Internet culture

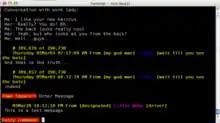
A screenshot of a bulletin board system

The origins of social media predate the Internet proper. The first bulletin board system was created in 1978, GEnie was created by General Electric in 1985, the mailing list Listserv appeared in 1986, and Internet Relay Chat was created in 1988. The first official social media sites, SixDegrees and Classmates.com launched in 1997.